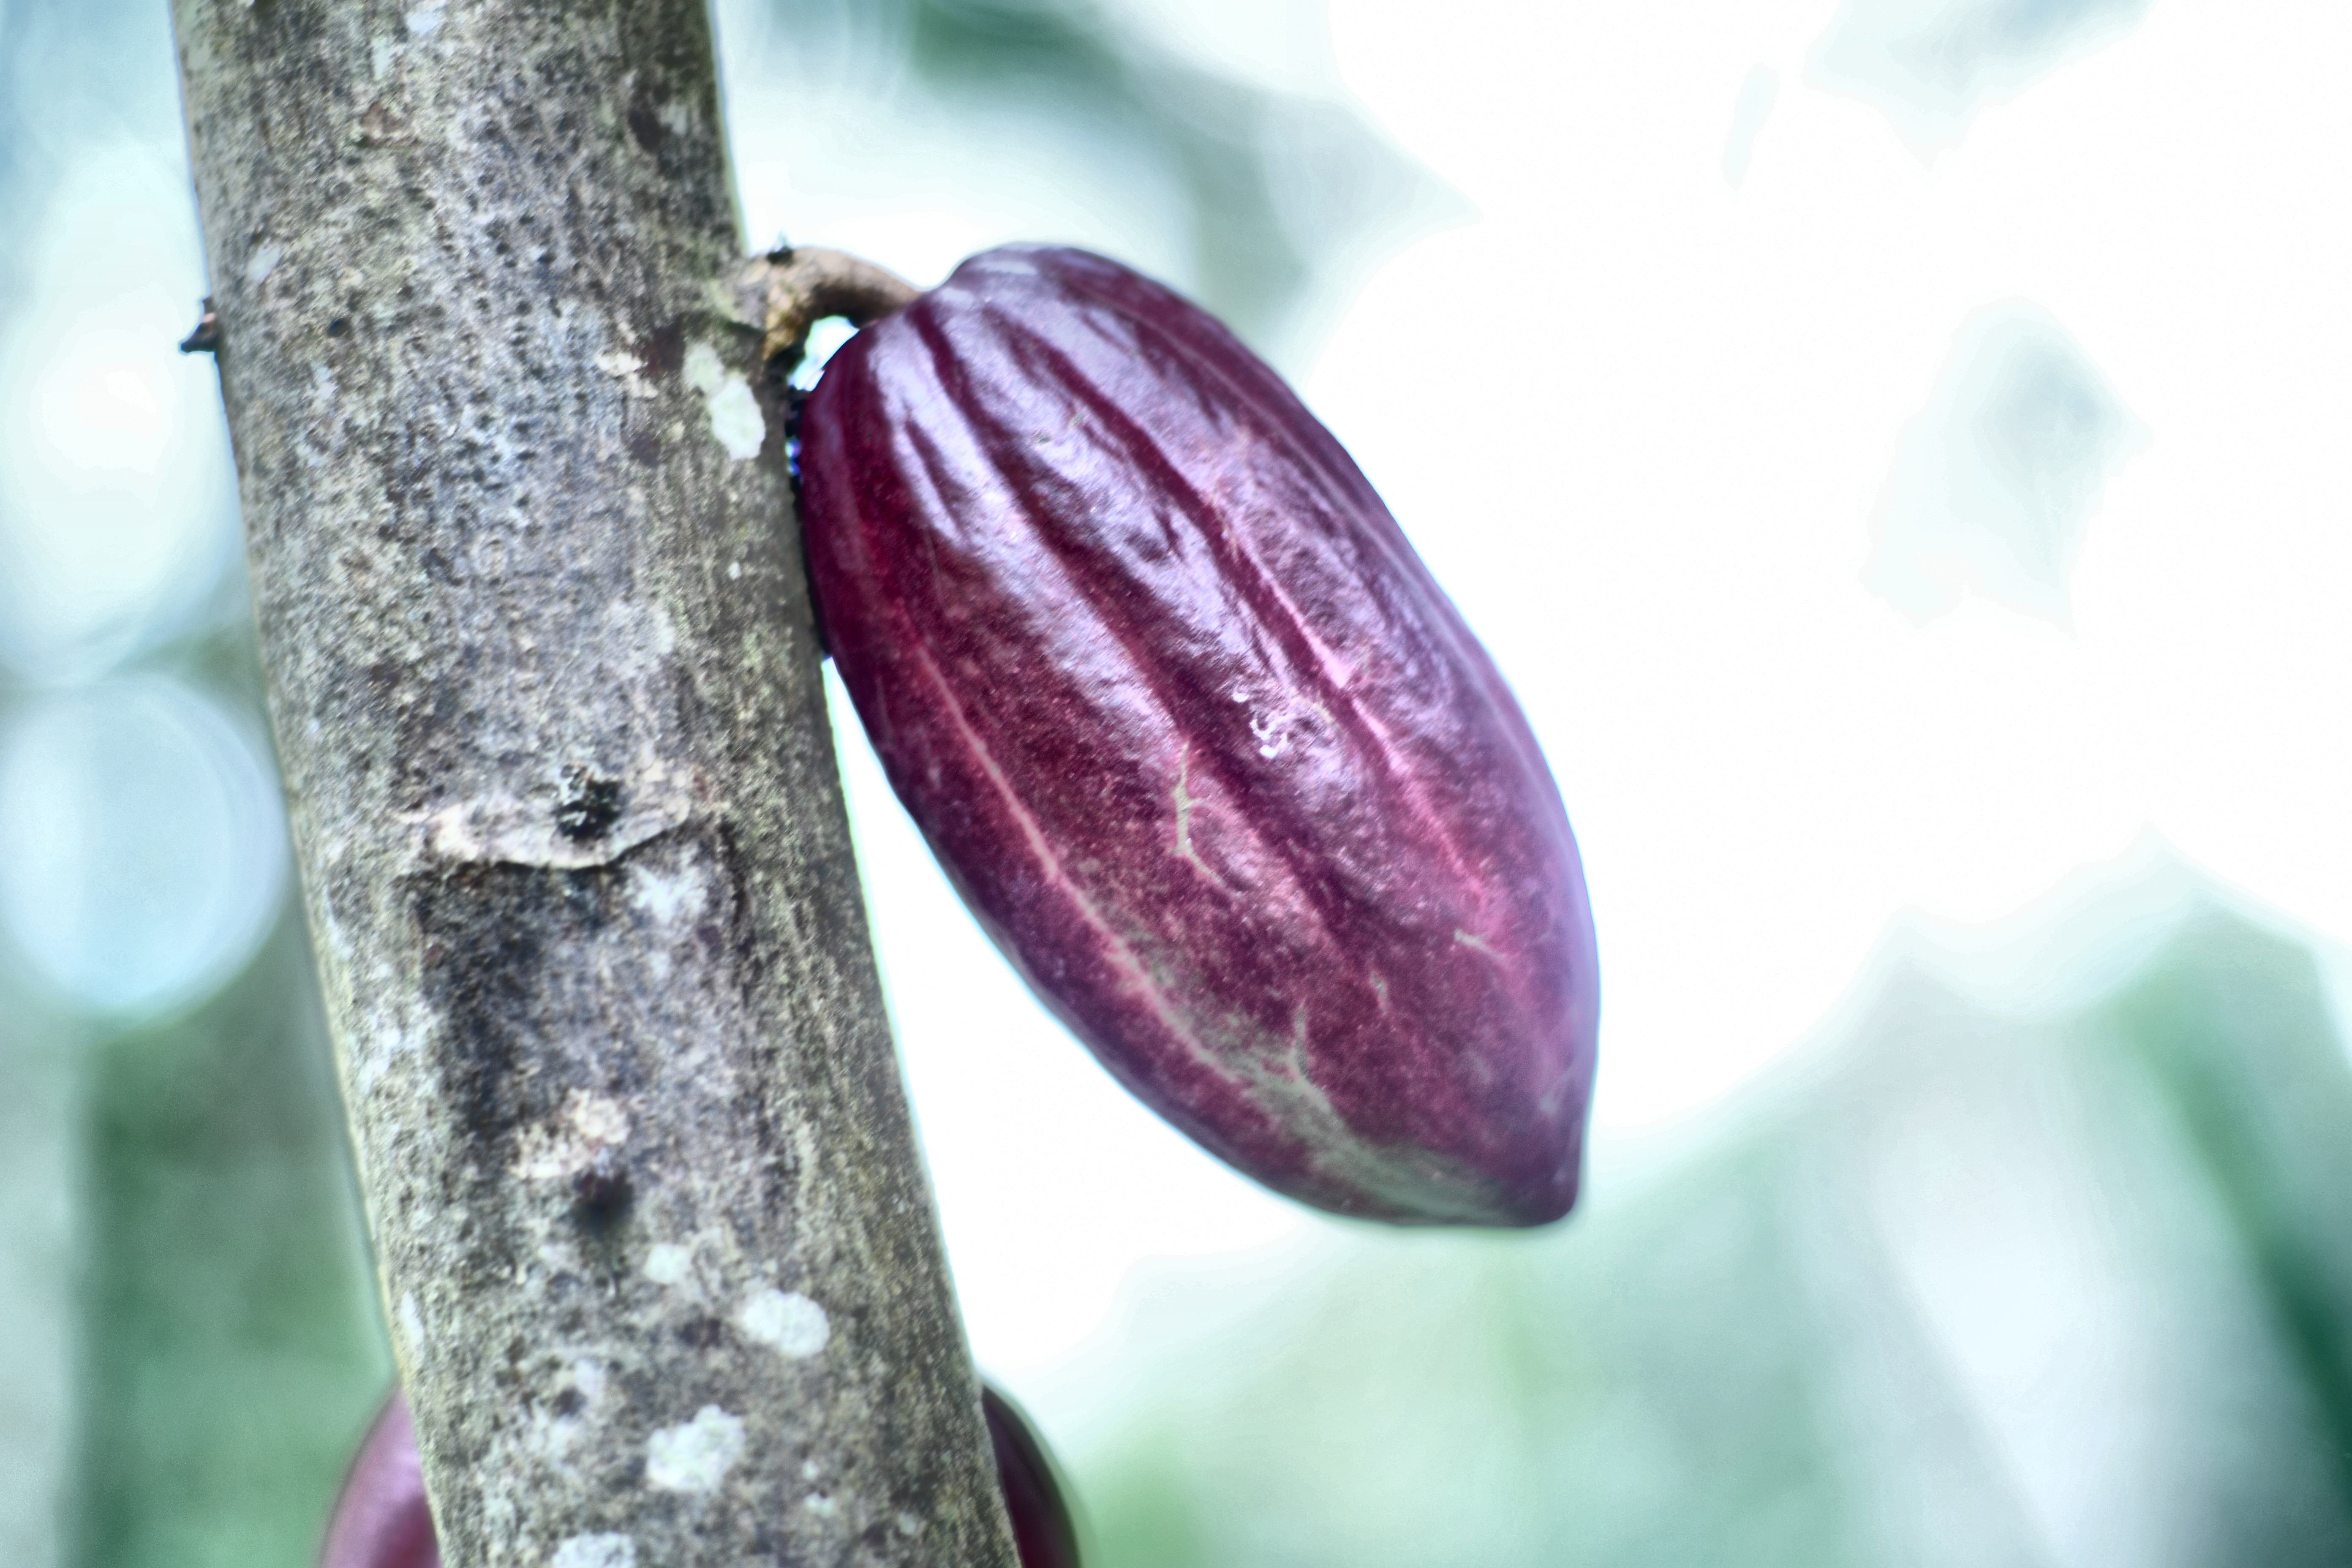
Maturity: unmature
Variety: Amelonado